USCGC Northwind (WAGB-282)

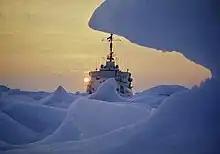
USCGC "Northwind" beset in the Beaufort Sea in 1969.

From 5 through 25 July 1962 and 6 through 19 September 1962, "Northwind" conducted oceanographic experiments in the Chukchi Sea in cooperation with universities of the Pacific Northwest. From 2 through 26 October 1962, she conducted more oceanographic experiments in East Siberian Sea and Arctic Ocean. From 7 August to 18 September 1963, she conducted oceanographic experiments in the Chukchi Sea, East Siberian Sea, and Laptev Sea seas in cooperation with the University of Southern California, and was awarded the Coast Guard Unit Commendation with Operational Distinguishing Device. From July to October 1964, she conducted Bering Sea Patrol, resupplied Nome station and carried out oceanographic experiments in the Bering Strait and Chukchi Sea. The cutter's crew installed an unmanned oceanographic station in Fairway Rock, Alaska to measure currents in the Bering Strait. She also escorted ships re-supplying the Distant Early Warning Line and laid cables.